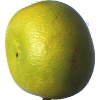
Label: pomelo_sweetie